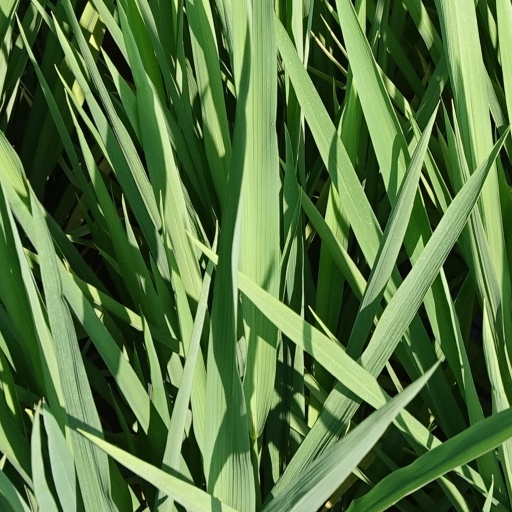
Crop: rice